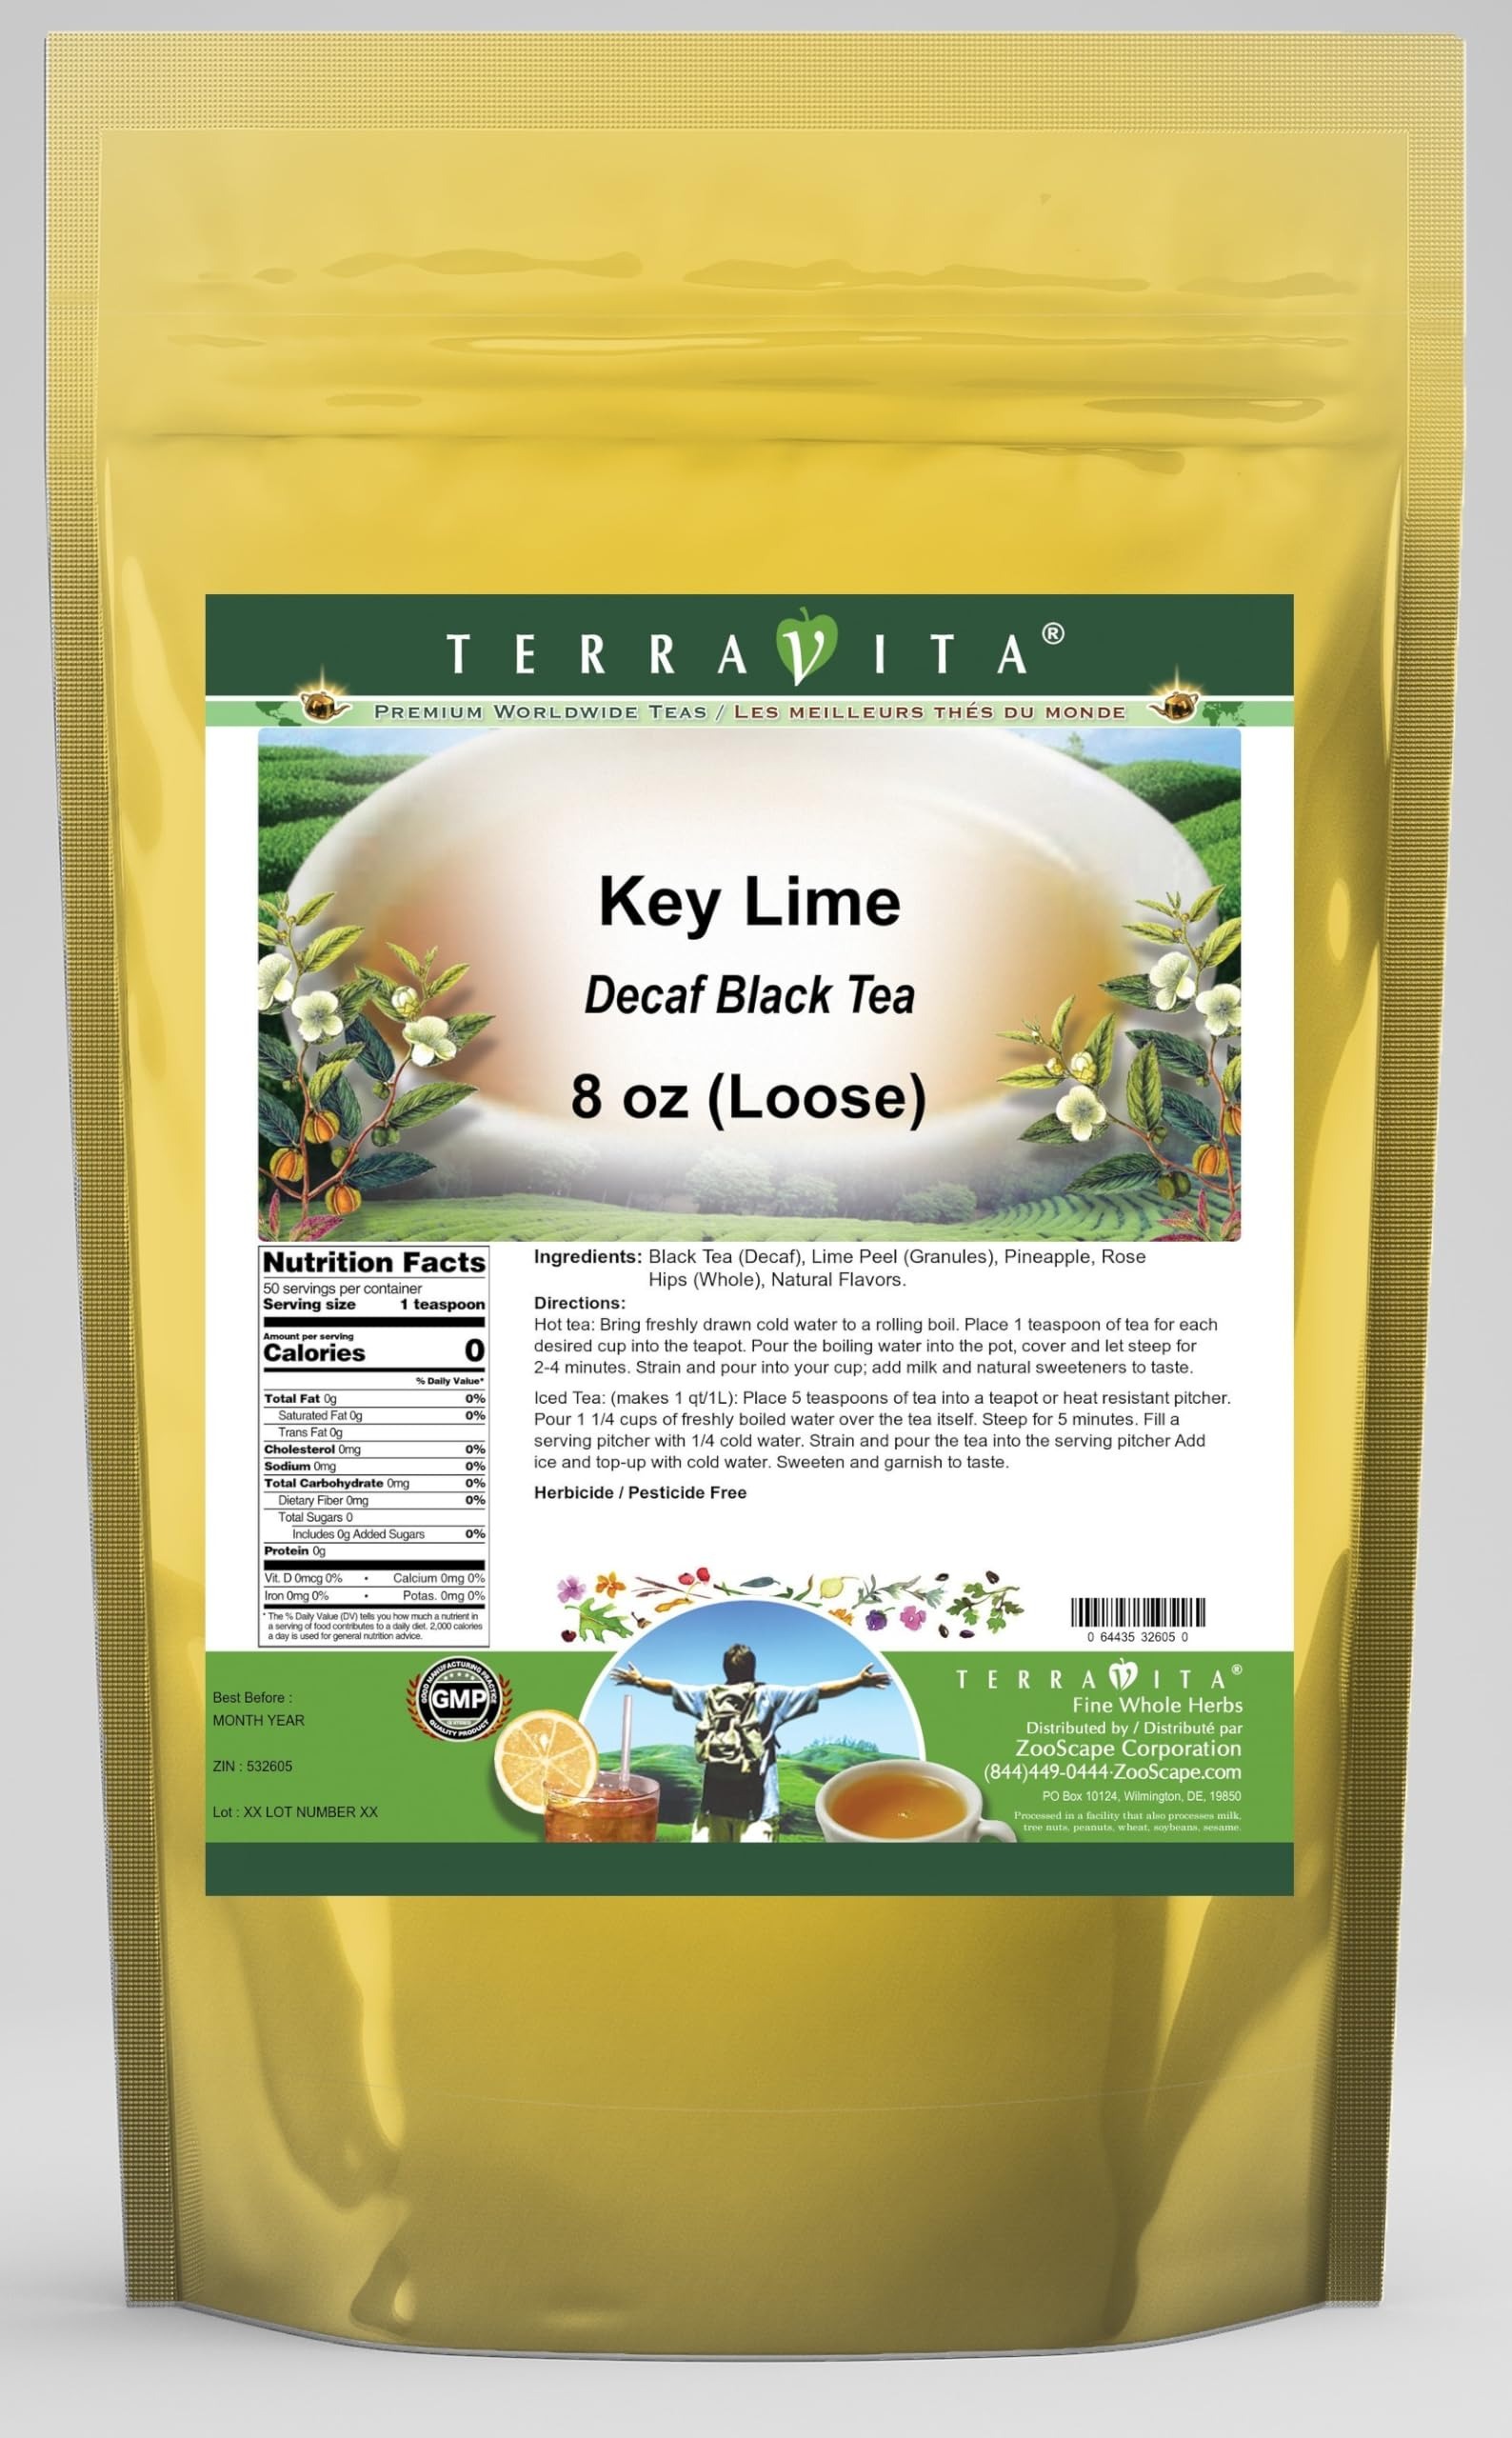
Item Name: Key Lime Decaf Black Tea (Loose) (8 oz, ZIN: 532605)
Bullet Point 1: Our Key Lime Decaf Black Tea is a wonderful flavored decaffeinated Black tea with Lime Peel, Pineapple and Rose Hips. You will enjoy the simple and elegant Key Lime taste! - Ingredients: Decaf Black tea, Lime Peel, Pineapple, Rose Hips and Natural Key Lime Flavor.
Bullet Point 2: No fillers.
Bullet Point 3: Manufacturer: TerraVita
Bullet Point 4: Size: 8 oz
Bullet Point 5: Loose Leaf Black Tea - Packed in a convenient upright pouch!
Product Description: Our Key Lime Decaf Black Tea is a wonderful flavored decaffeinated Black tea with Lime Peel, Pineapple and Rose Hips. You will enjoy the simple and elegant Key Lime taste! - Ingredients: Decaf Black tea, Lime Peel, Pineapple, Rose Hips and Natural Key Lime Flavor. - Hot tea brewing method: Bring freshly drawn cold water to a rolling boil. Place 1 teaspoon of tea for each desired cup into the teapot. Pour the boiling water into the pot, cover and let steep for 2-4 minutes. Strain and pour into your cup; add milk and natural sweeteners to taste. - Iced tea brewing method: (to make 1 liter/quart): Place 5 teaspoons of tea into a teapot or heat resistant pitcher. Pour 1 1/4 cups of freshly boiled water over the tea itself. Steep for 5 minutes. Fill a serving pitcher with 1/4 cold water. Strain and pour the tea into the serving pitcher Add ice and top-up with cold water. Sweeten and garnish to taste. - TerraVita is an exclusive line of premium-quality, natural source products that use only the finest, purest and most potent ingredients found around the world. TerraVita is hallmarked by the highest possible standards of purity, potency, stability and freshness. All of our products are prepared with the highest elements of quality control, from raw materials through the entire manufacturing process, up to and including the moment that the bottles or bags are sealed for freshness and shipped out to you. Our highest possible standards are certified by independent laboratories and backed by our personal guarantee. - TerraVita exists to meet and ensure your family's health and wellness without the harmful effects of chemicals and health products. We strive to make all of our products affordable and reliable and are constantly searching the market to maintain our affordability and
Value: 8.0
Unit: Ounce

Price: 46.04